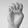
ASL letter: E